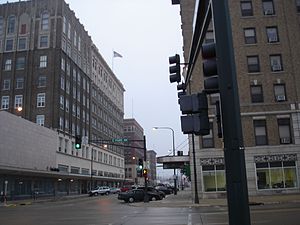
Waterloo (Iowa)
Downtown Waterloo i Iowa
Waterloo er en amerikansk by og administrativt centrum for det amerikanske county Black Hawk County i staten Iowa. Byen er beliggende i den nordøstlige del af Iowa, hvor den danner tvilligeby med universitetsbyen Cedar Falls. I 2006 havde byen et indbyggertal på 65.998.